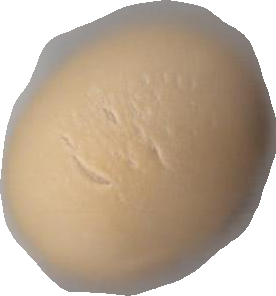
Variety: Grobogan